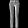
Label: Trouser